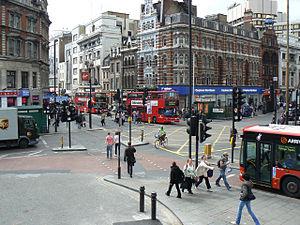
St Giles' Circus est une place de la ville de Londres, important carrefour routier situé à la limite de la Cité de Westminster et du district londonien de Camden, à la convergence des rues de Oxford Street, New Oxford Street, Charing Cross Road et Tottenham Court Road.